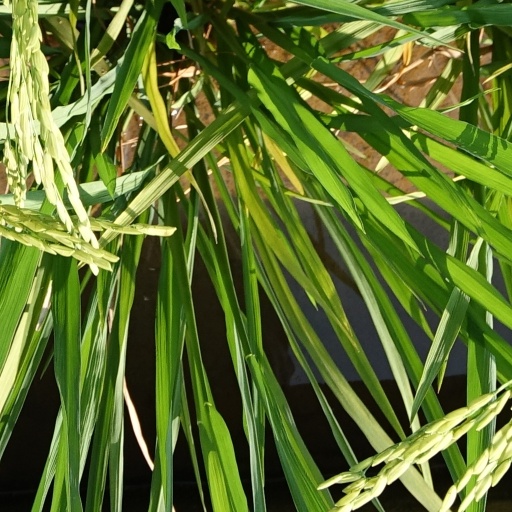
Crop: rice